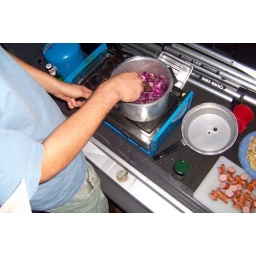
A Cardiff car park - Nick sets up kitchen in the van's boot